Milwaukee Brewers all-time roster

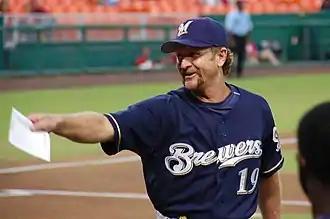
Robin Yount played in 2,856 games for the Brewers from 1974 to 1993, more than any other player in team history.

The Milwaukee Brewers are a Major League Baseball (MLB) franchise based in Milwaukee, Wisconsin. Established in Seattle, Washington, as the Seattle Pilots in 1969, the team became the Milwaukee Brewers after relocating to Milwaukee in 1970. The franchise played in the American League until 1998 when it moved to the National League in conjunction with a major league realignment. As of the completion of the 2024 season, 1,051 players have competed in at least one game for the Brewers.